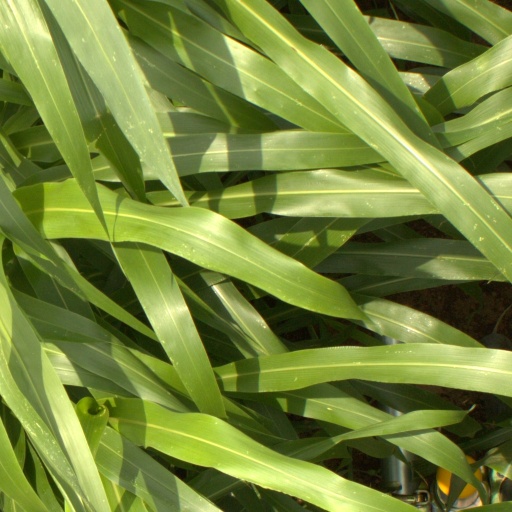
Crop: sorghum